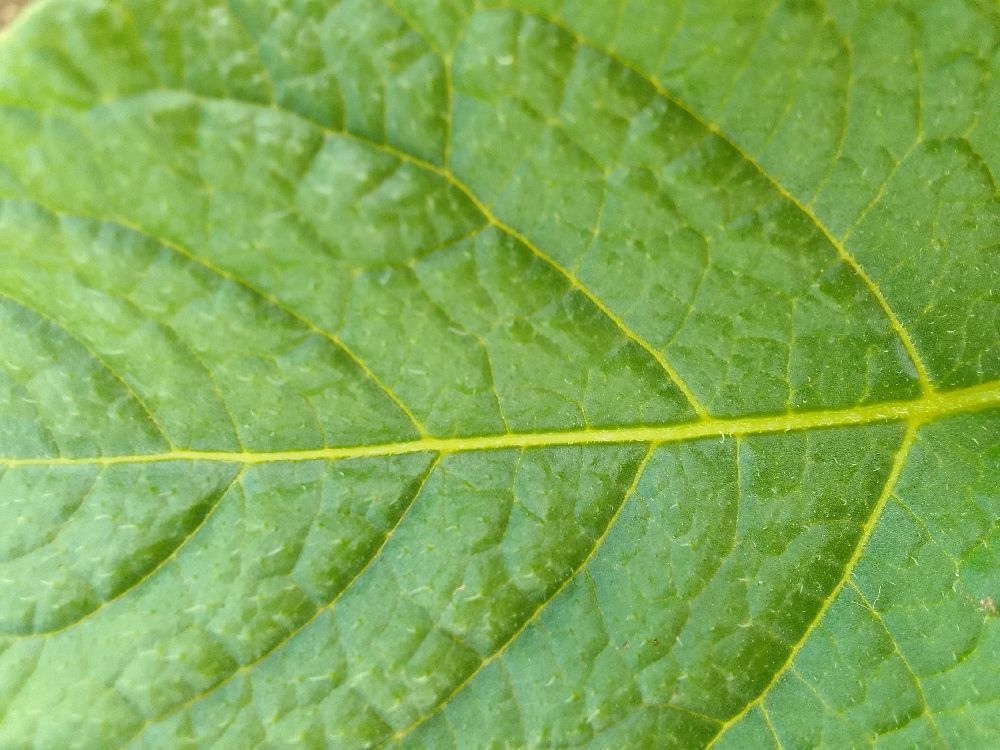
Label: Healthy